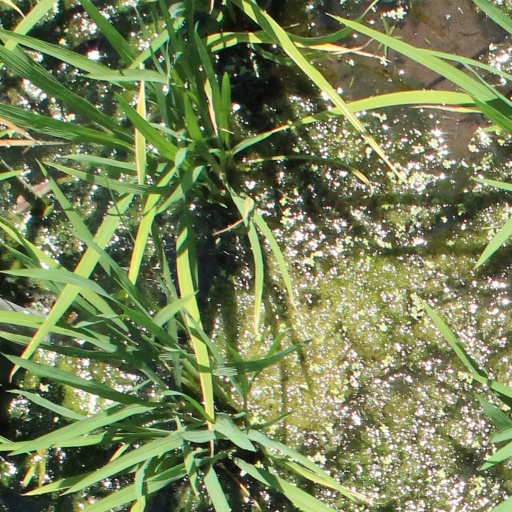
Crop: rice